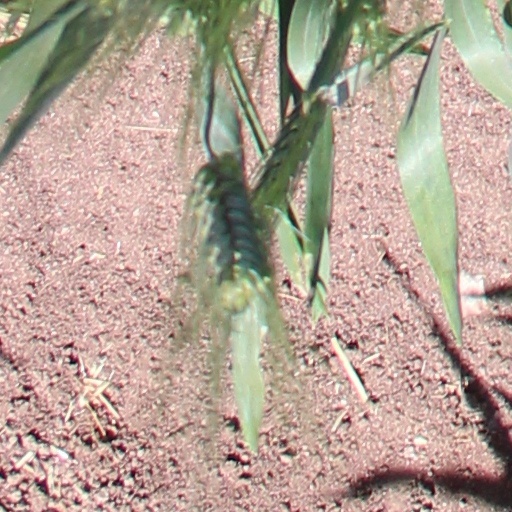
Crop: wheat